752nd Tank Battalion

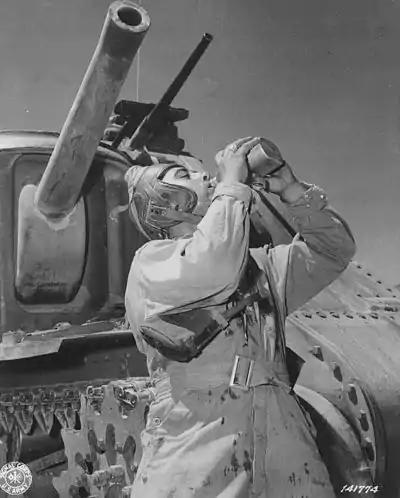
CPL Phillip Margherito of HQ. Co. 752nd Tank Btn., takes a cooling drink from his canteen while training in the United States. June 1942

The 752nd Tank Battalion was an American independent tank battalion that participated in the Mediterranean Theater of Operations with the US Fifth Army in World War II.